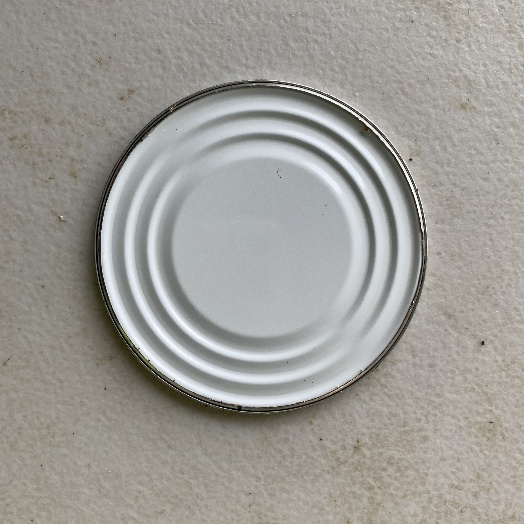
Label: Metal